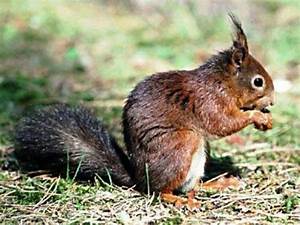
Label: scoiattolo